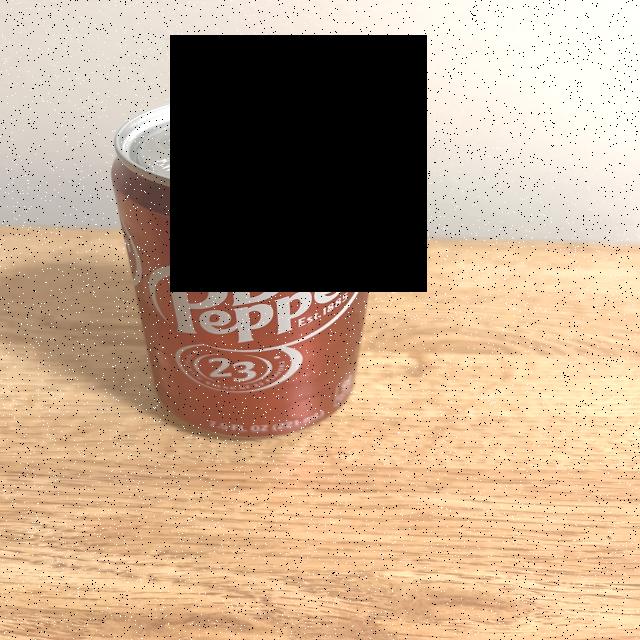
Label: cans